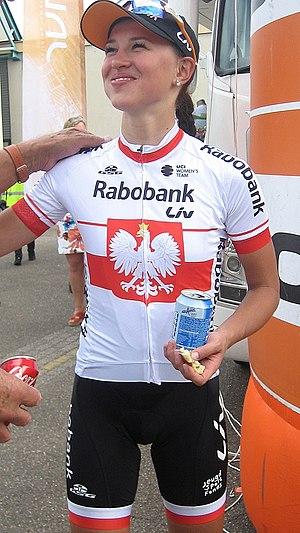
La Saison 2016 de l'équipe Rabo Liv Women est la douzième de la formation. L'effectif est quasiment stable avec seulement l'arrivée de Yara Kastelijn et le départ d'Anna Knauer. L'équipe commence la saison avec trois leaders potentiels avec le retour en forme de Marianne Vos, la numéro un mondial Anna van der Breggen et la championne du monde 2014 Pauline Ferrand-Prévot.
Katarzyna Niewiadoma est une coureuse cycliste professionnelle polonaise membre de l'équipe Canyon-SRAM. Elle est championne de Pologne sur route en 2016 et du contre-la-montre la même année. Excellente grimpeuse, elle remporte en 2015 l'Emakumeen Euskal Bira. La même année, elle est cinquième du Tour d'Italie et meilleure jeune tout comme en 2016. Cette année-là, elle est la meilleure jeune de l'UCI World Tour. En 2017, elle gagne The Women's Tour.